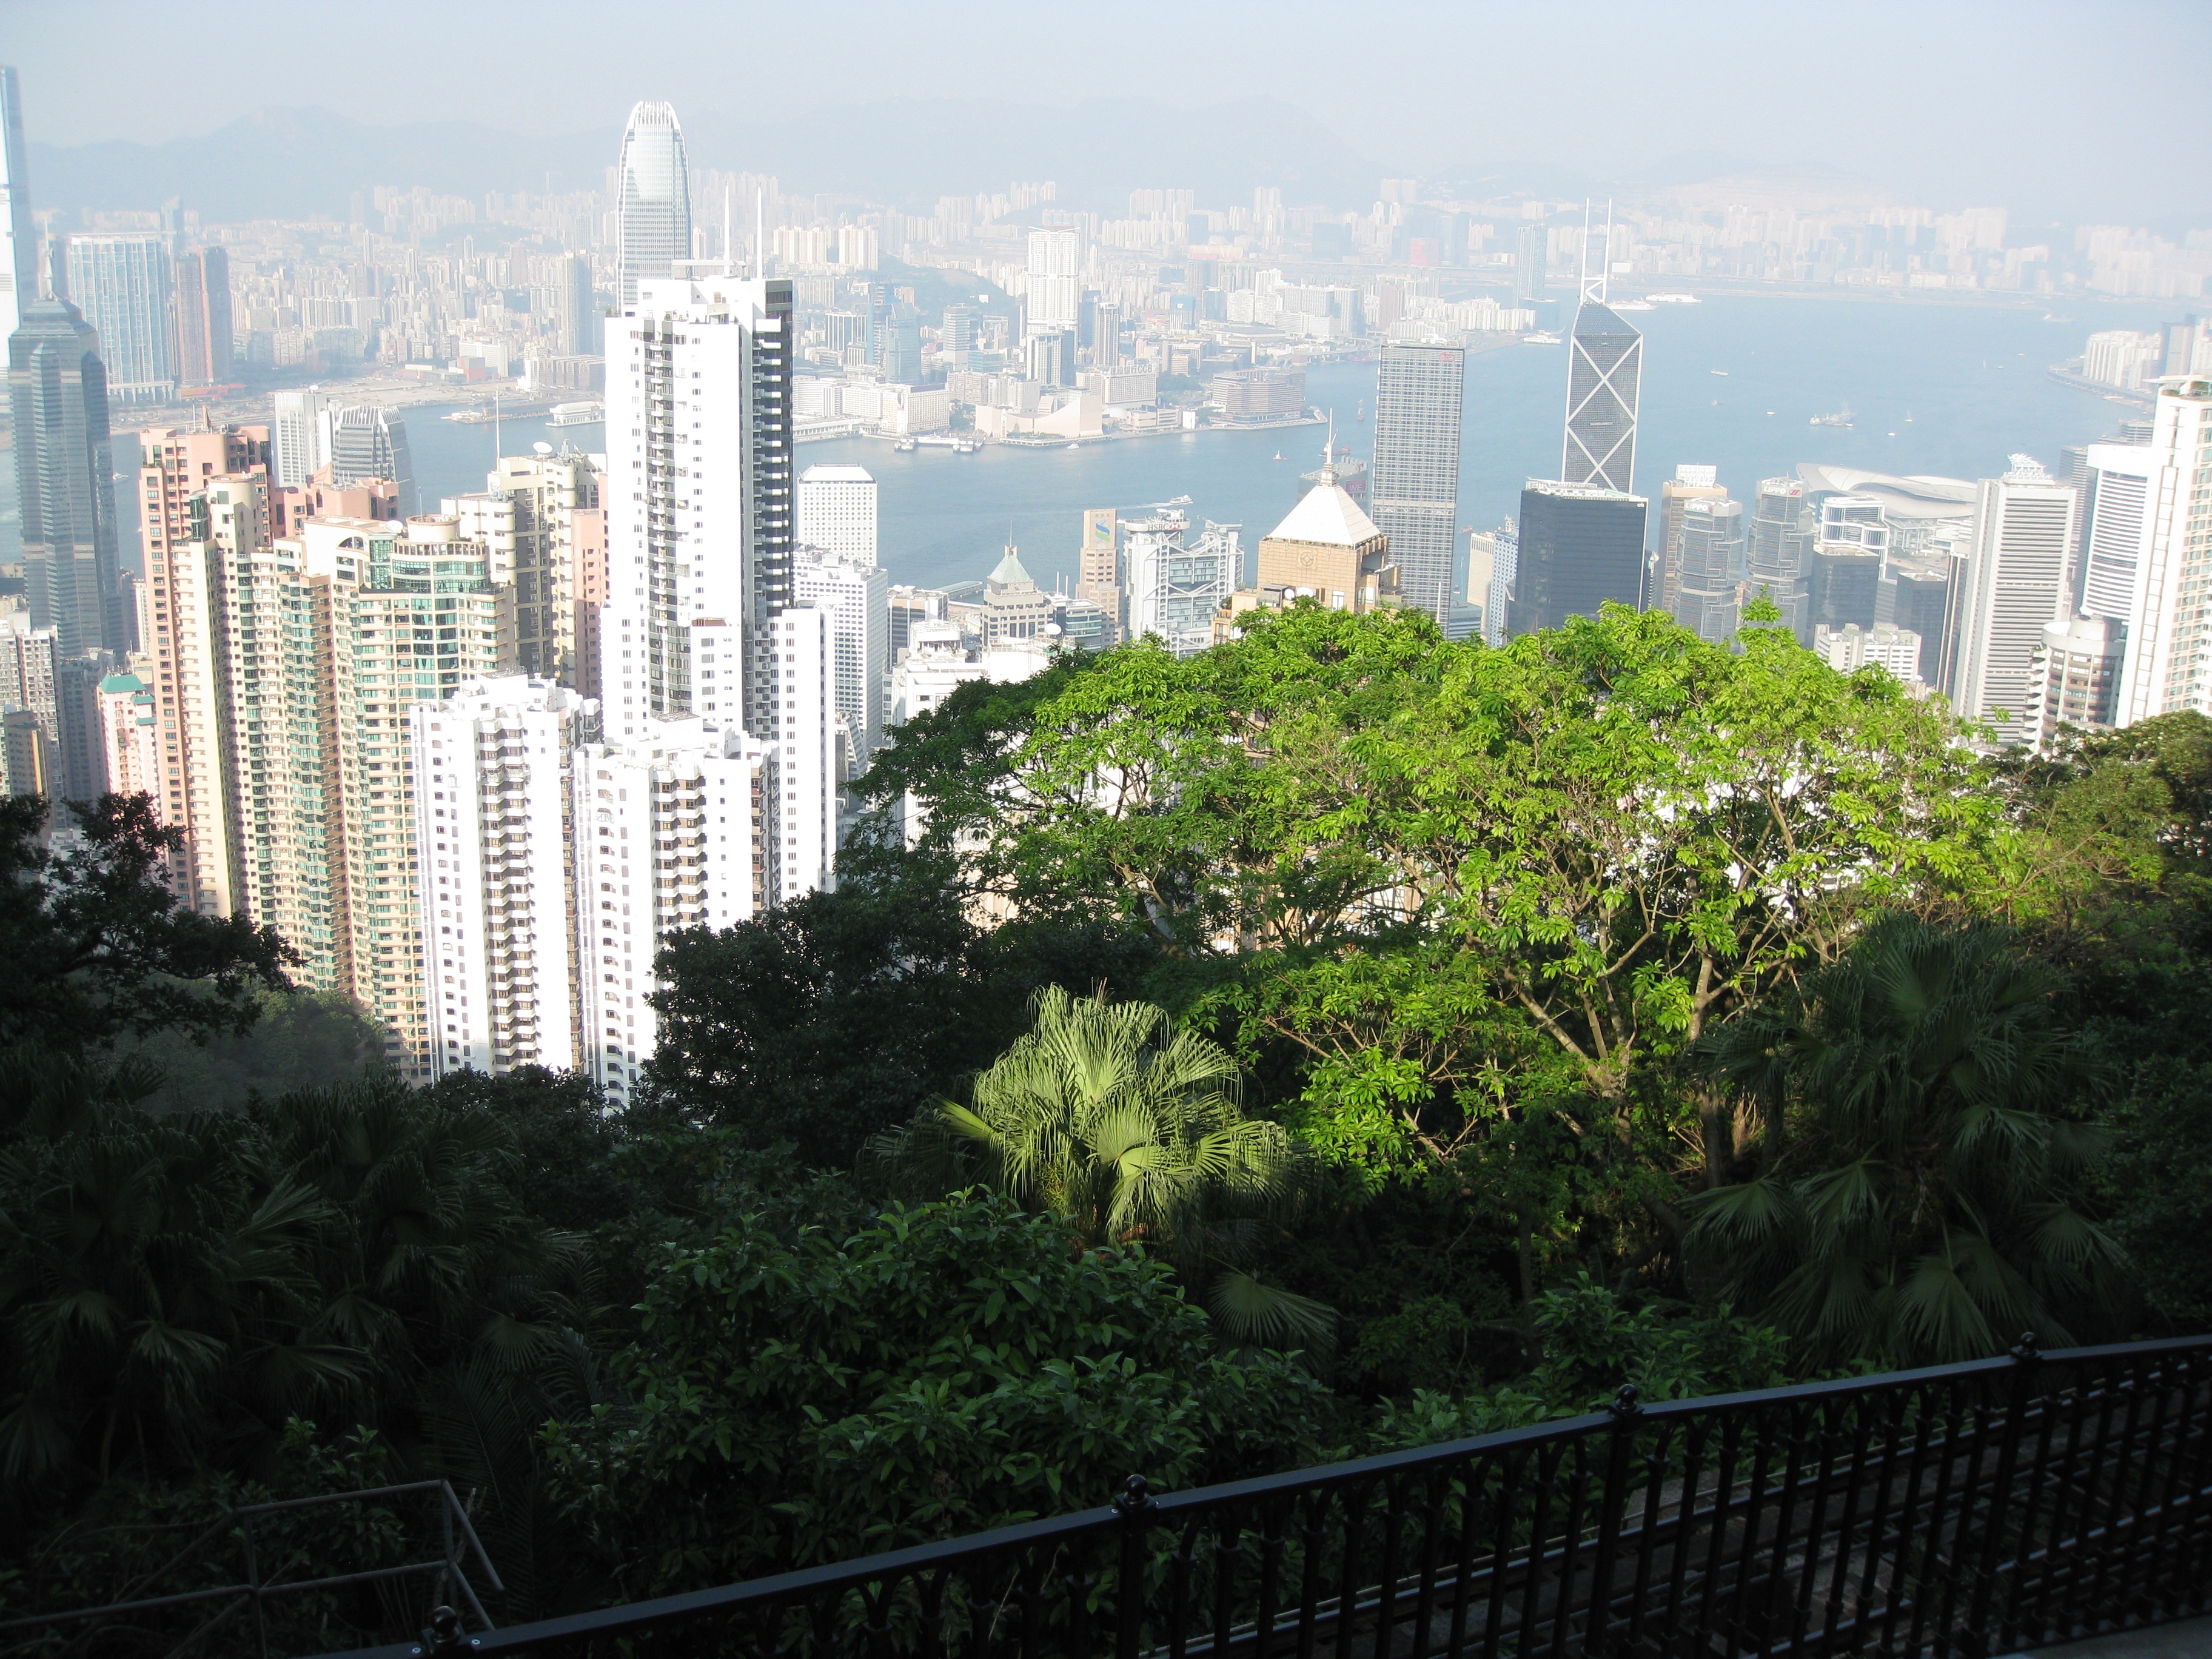
skyline, city, skyscraper, river, cityscape, downtown, tower, landmark, modern, tower block, modern city, buildings, metropolis, big city, urban landscape, urban area, residential area, geographical feature, human settlement, metropolitan area